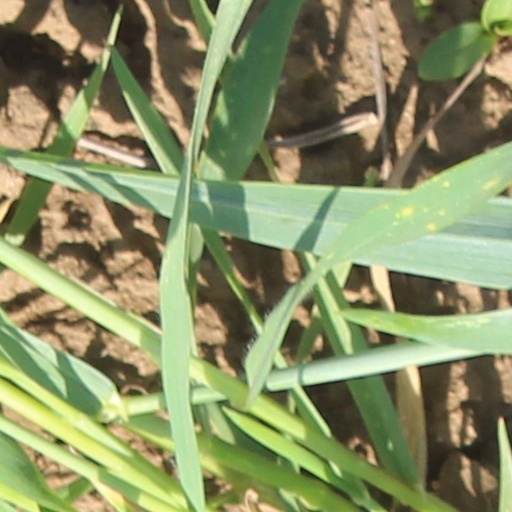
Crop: wheat